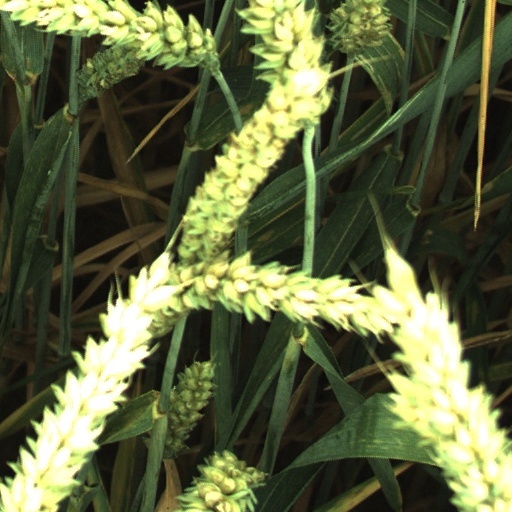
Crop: wheat